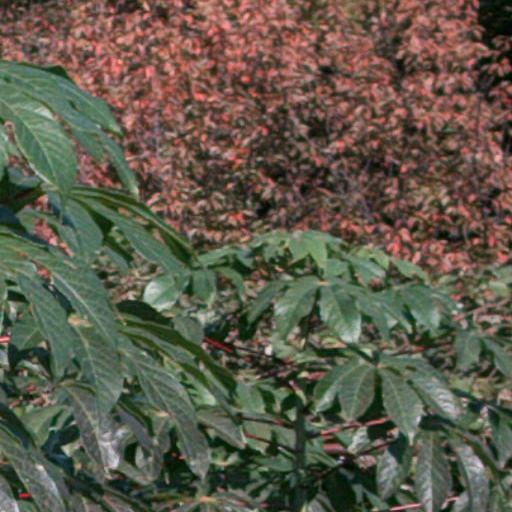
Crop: cassava